Eritrea

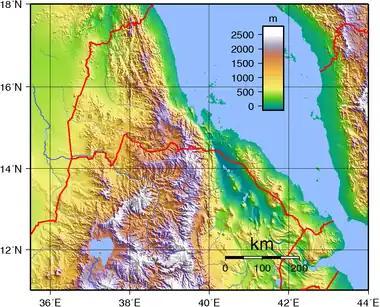
Topography of Eritrea

The boundaries of present-day Eritrea were established during the Scramble for Africa. On 15 November 1869, the ruling local chief sold lands surrounding the Bay of Assab to the Italian missionary Giuseppe Sapeto on behalf of the Rubattino Shipping Company. The area served as a coaling station along the shipping lanes introduced by the recently completed Suez Canal. In 1882, the Italian government formally took possession of the Assab colony from its commercial owners and expanded their control to include Massawa and most of the Eritrean coastal lowlands after the Egyptians withdrew from Eritrea in February 1885.